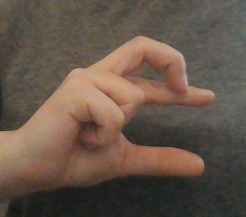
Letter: thal